Edith Mary Hinchley

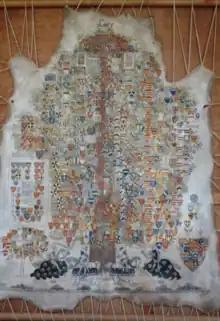
The "Lucy Deerskin"

In 1890 she worked on a family tree that involved the creation of 500 heraldic shields on deerskin. She is credited with the work because she was a genealogist and a friend of the family concerned. The "Lucy Deerskin" is held at Charlecote Park in Warwickshire and owned by the National Trust. The heraldry used has been investigated by Christopher Purvis and nearly all of the arms had been identified by 2012.